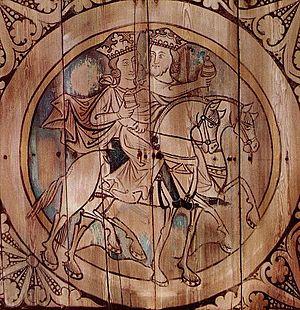
L'itinérance de la cour désigne le phénomène par lequel le centre politique d'un royaume n'est pas fixé de façon permanente, mais accompagne le souverain dans ses déplacements.